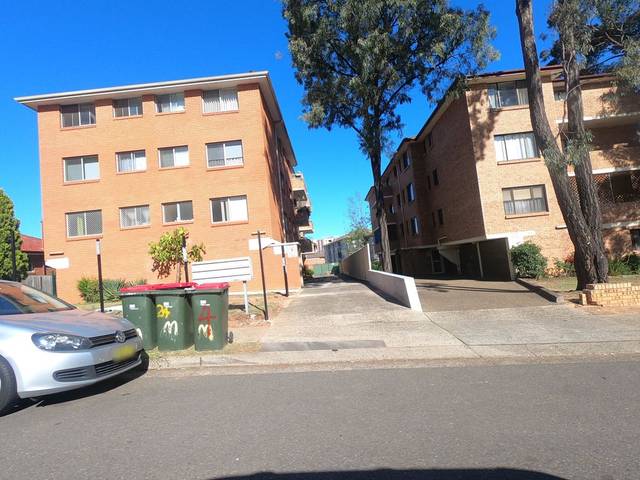
Region: Australia
Coordinates: -33.928, 150.92